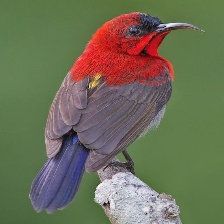
Species: CRIMSON SUNBIRD
Scientific name: AETHOPYGA SIPARAJA